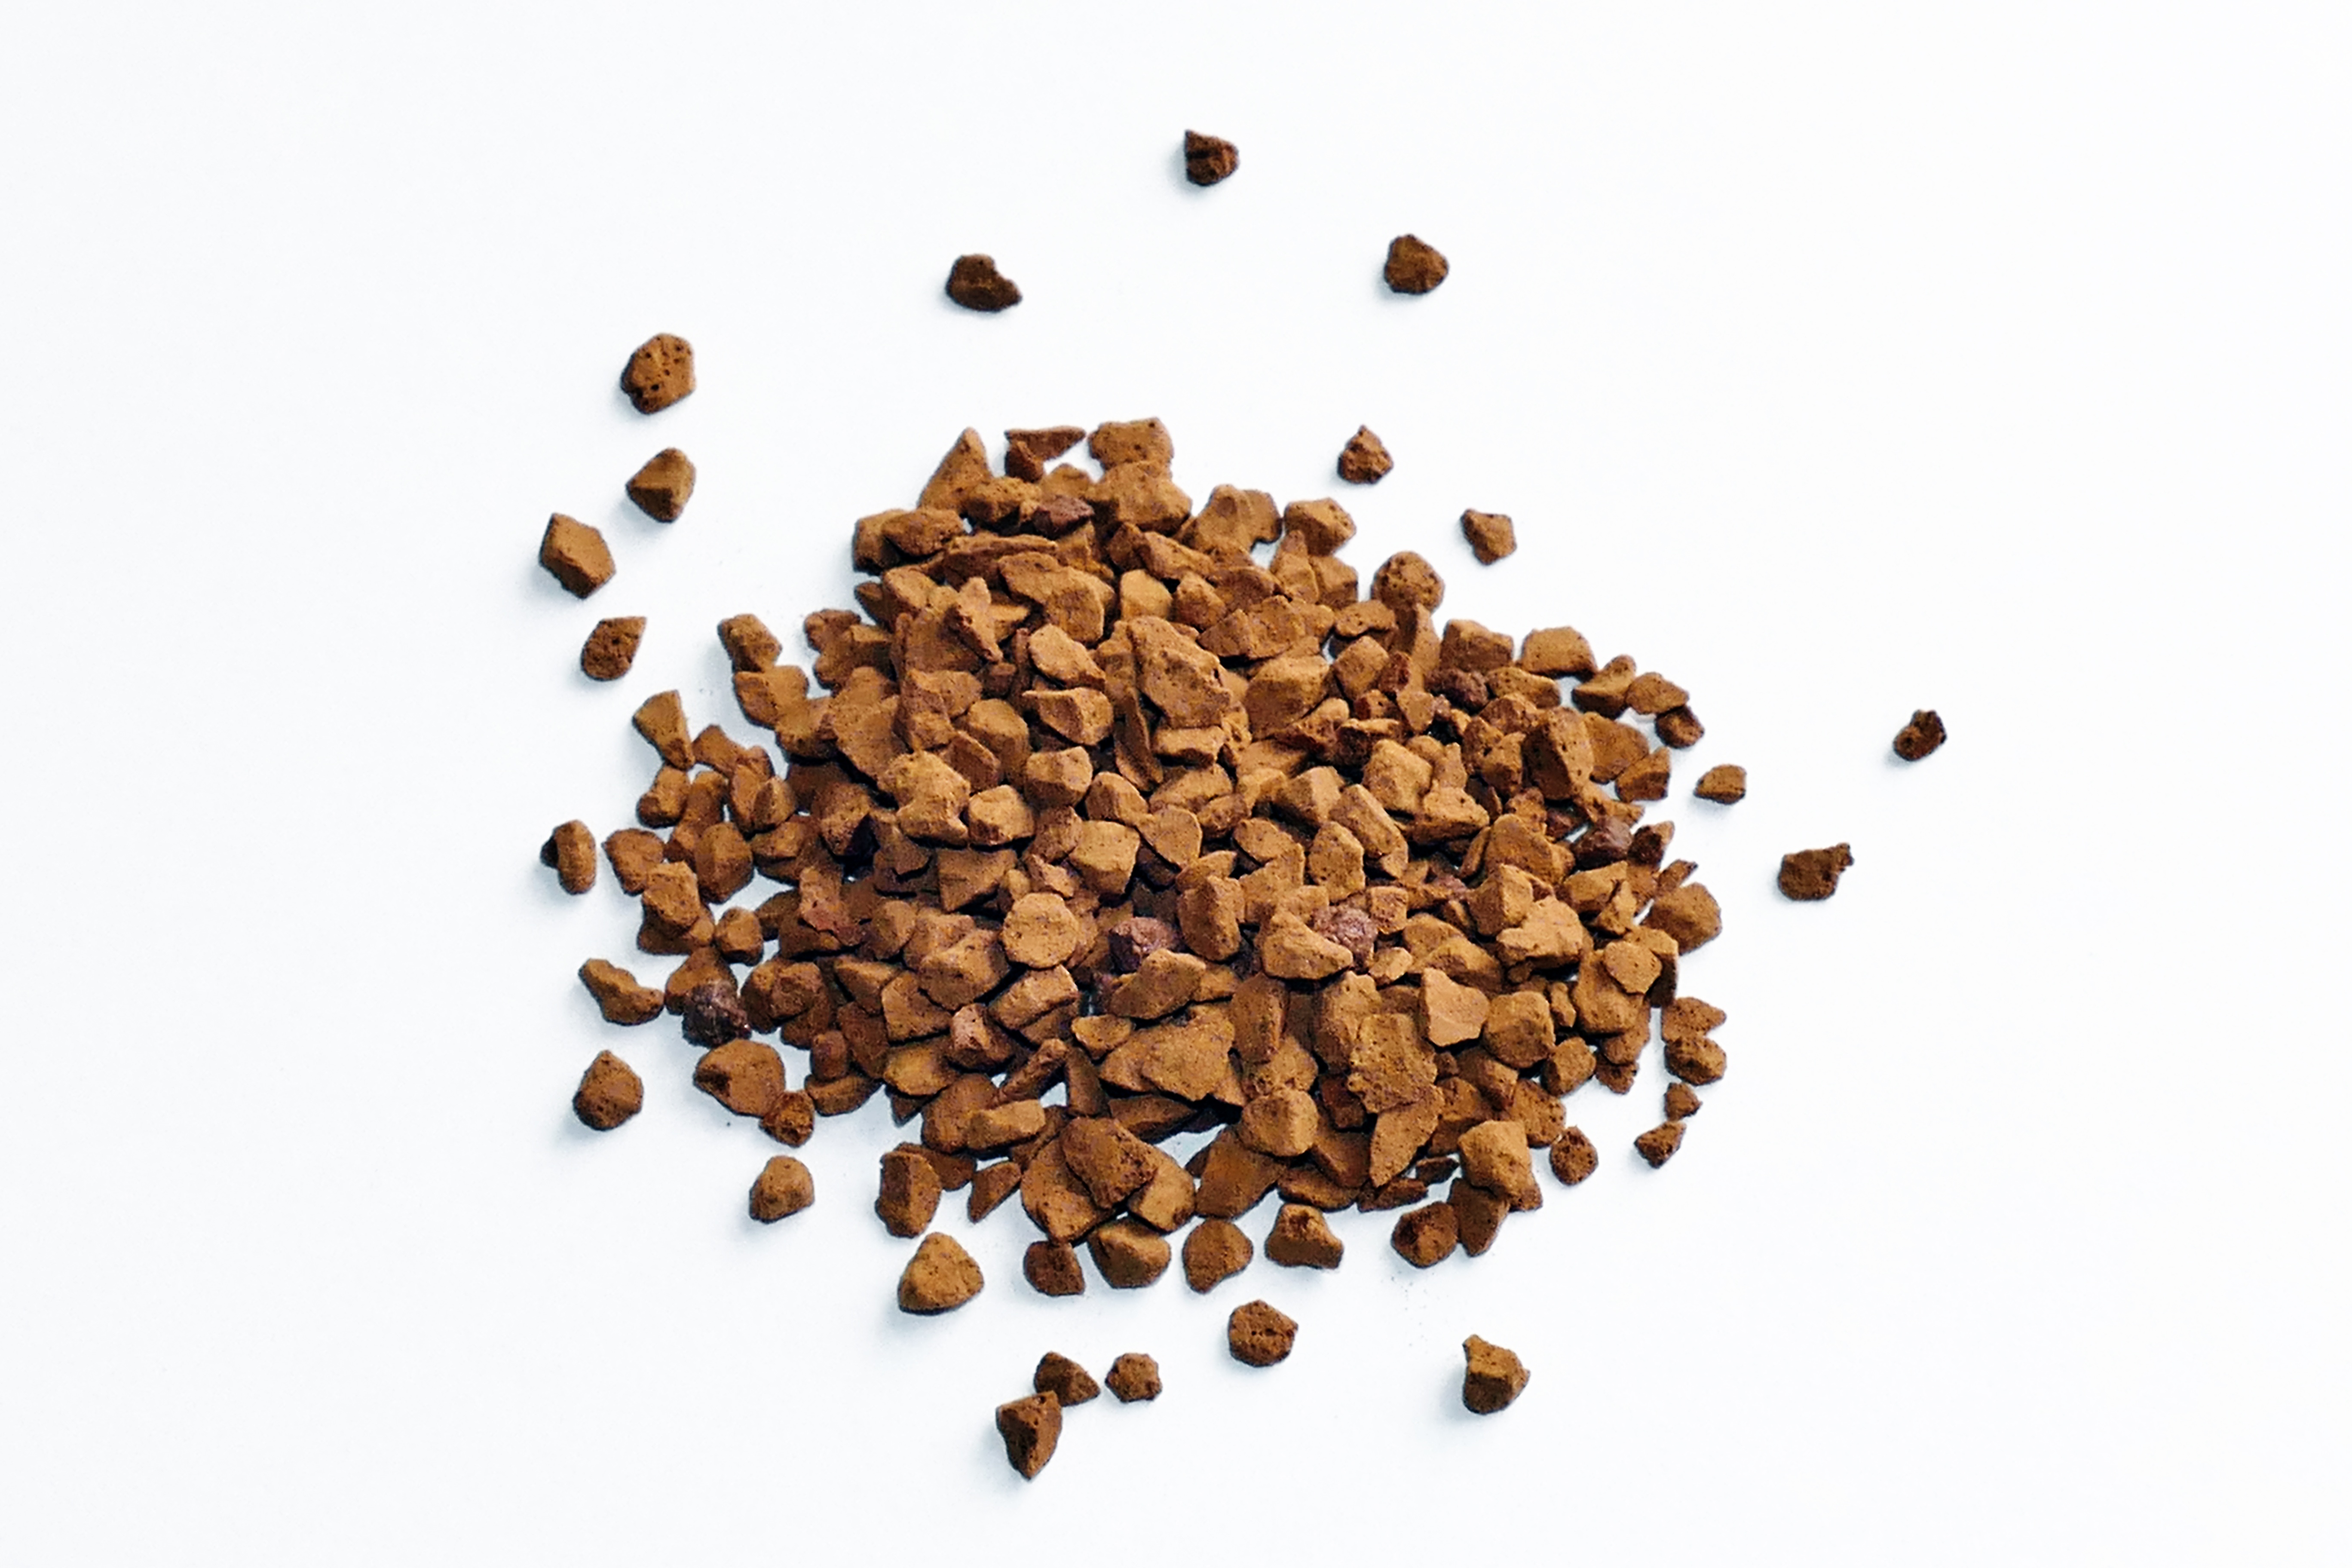
cafe, coffee, grain, morning, texture, dark, dry, aroma, cup, cappuccino, food, ingredient, produce, color, macro, natural, brown, beverage, drink, powder, breakfast, espresso, coffee cup, freshness, energy, caffeine, hot, instant, aromatic, taste, flavor, roasted, granules, granulated, soluble